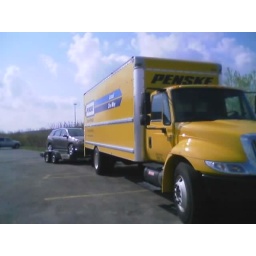
After a night's rest at a Microtel in Pennsylvania, I take a snapshot of our cross country moving truck and tow.